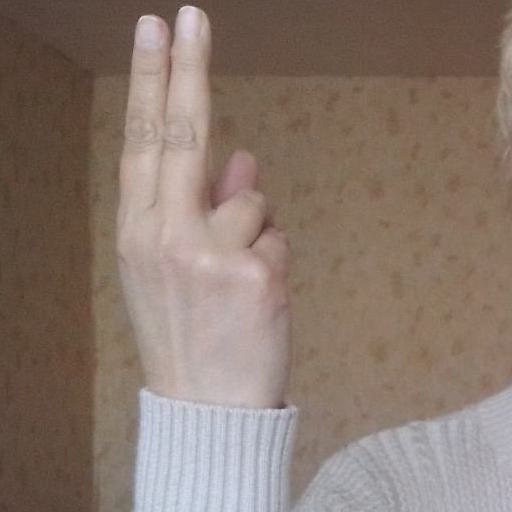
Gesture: two_up_inverted